Urbita Hot Springs

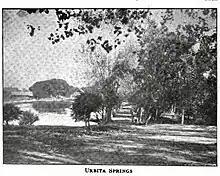
Urbita Springs pictured in "Out West" magazine, 1908

Operated for a time by the Pacific Electric streetcar company, and home to the Urbita Lake Railway, the site was renamed Pickering Park in 1924. Pickering Park shut down in 1939 due to a combination of the financial crisis of the Great Depression and a drought that depleted groundwater and dried up the park's signature lake. The Urbita Springs Ballroom survived into the 1950s. In the 1940s and 1950s, surrounding wetlands and water features also dried up and the land was subdivided for retail and residential use.